Cameron Barracks

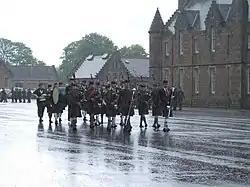
Northern Constabulary Pipe Band at Cameron Barracks

Cameron Barracks is a British Army installation that stands on Knockentinnel Hill on the eastern outskirts of Inverness in Scotland.